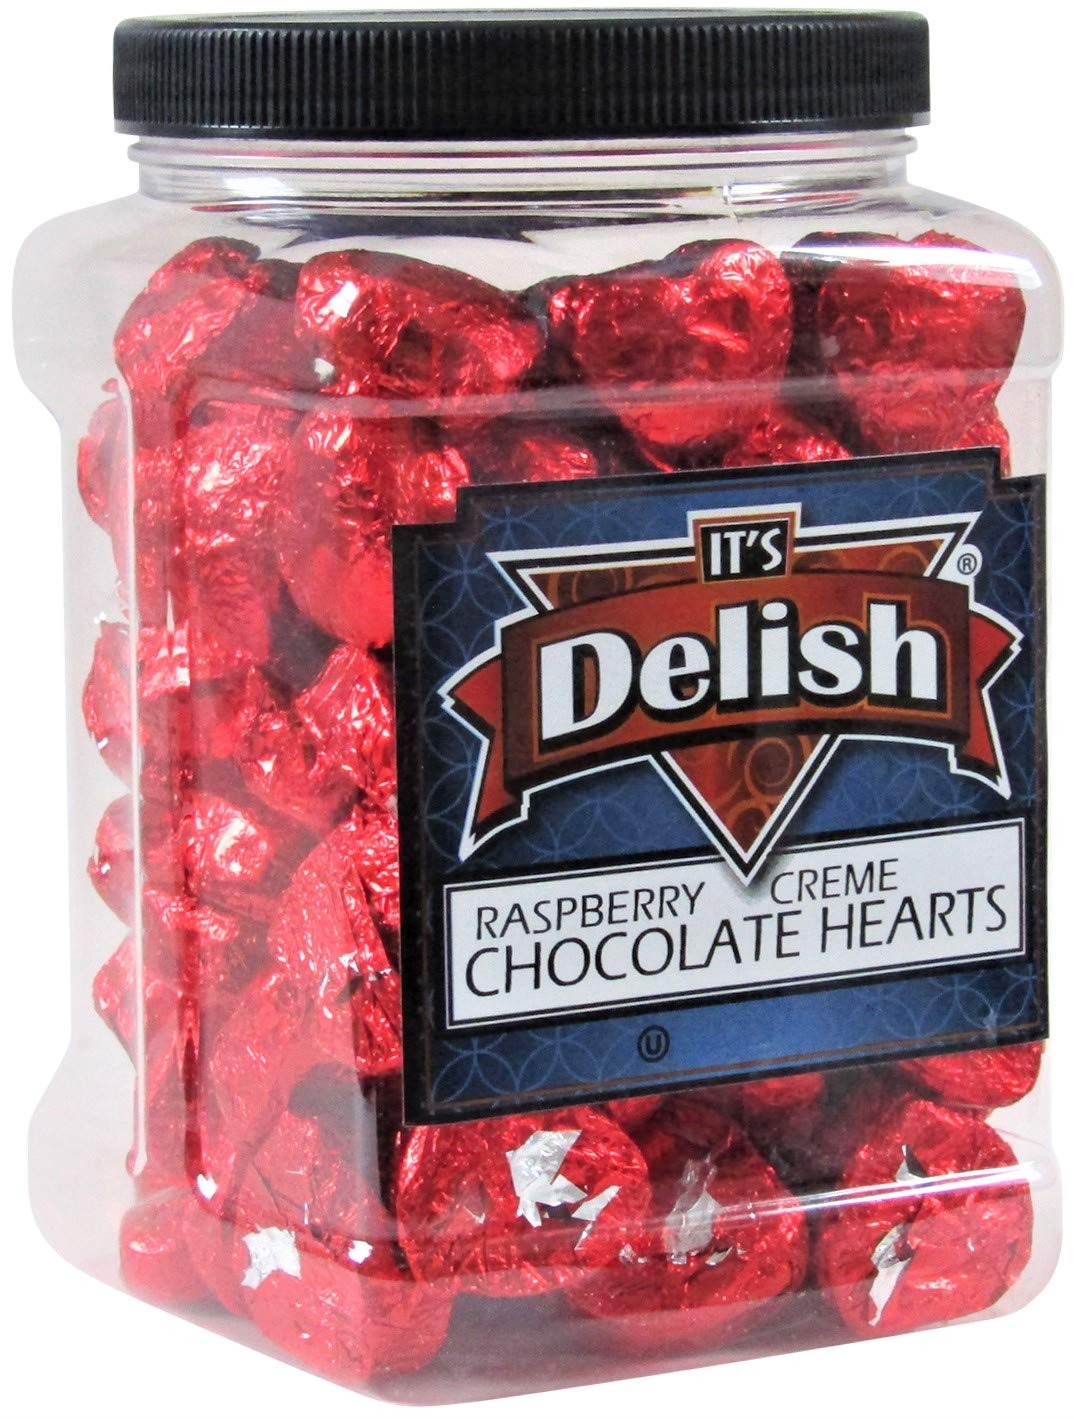
Item Name: Valentines Raspberry Crème Filled Chocolates Hearts in Red Foil by It's Delish, 2.5 LB Bulk Jumbo Container – Great Valentines Day Gift - Events Family Parties Anniversary - Kosher Non-Dairy
Bullet Point 1: ❤️ DELICIOUS RASPBERRY CREME FILLED CHOCOLATES – Do you want your gift to make the most lasting impression ever? Give an elegant gift box of the most exquisite of chocolates! Premium Quality Gourmet Gift Tray by It's Delish. An ingenious gift that will impress and excite your loved one!
Bullet Point 2: ❤️ PERFECT CLASSY GIFT – 2.5 Pounds of goodies! Holds about 75 luscious kosher chocolate cremes individually wrapped in a classy color foil for the holiday and any occasion, looks great tastes awesome. These chocolate covered rich raspberry flavored cream hearts are individually wrapped in fancy pink, red, silver foil - it's your choice! There's about 30 pieces per pound. That's a lot of goodness!
Bullet Point 3: ❤️ NEW GIFT BOX DESIGN – Gifts Perfect for all occasions and holidays, including an everyday Thank You gift, Father’s Day, your Thanksgiving table, or send as a token of sympathy, Christmas Parties, New Year Events, Mother Day, Friendship day, Sisters & Brothers, and a must-have for caterers and party planners. Stock up for your event buffet!
Bullet Point 4: ❤️ WHAT A PLEASANT SURPRISE! – Treat your loved ones and acquaintances with this box of addictive goodness. Our designers have chosen to encase this chocolate gift baskets in a contemporary storage gift container featuring a a heat-sealed seal under the lid to maintain freshness. These gift of chocolate raspberry cremes will relay your message to your recipient in the most articulate manner.
Bullet Point 5: ❤️ QUALITY & KOSHER – This is a different gift that will impress and excite all recipients! Certified OU Parve Kosher Non-Dairy. These are made with dark chocolate and not with milk chocolate, so they're dairy-free. Proudly Made in the USA! Order from the factory direct! These chocolates were foil wrapped for quality and freshness. The resulting ensemble is a delightful variety of gourmet treats that will please the most discerning pallet.
Product Description: <p></p><b> Gourmet Holiday & Valentines Day Chocolate Cremes Jumbo 2.5 LBS Container by It's Delish, Fancy Red Foil Hearts</b><br><br>"Treat your Sweet-Heart with Sweet Hearts!" It's always a pleasure to receive, it's heartwarming. To give is an honor. Its Delish created a gourmet assortment of delights that will surely be a pleasure to give and of course to get. Holds a variety of luscious treats for the holiday and any occasion - looks great tastes awesome. They"ll be appreciated by family, guests, and hosts, at birthday parties or an anniversary, for the holidays, get well wishes, housewarming gift, sympathy or just to say 'thank you'. They will savor the gift and appreciate the gesture! Since we are the factory, we can assure you that these are fresh and delicious. <em>Bon appetit!</em><p></p> The heart-shaped gift box includes mouthwatering chocolate cremes made in-house and foil-wrapped individually to maintain freshness. These chocolate covered rich raspberry flavored cream hearts are individually wrapped in fancy pink foil. There are about 30 pieces per pound, thats around 75 pieces total. Open the container and take a sniff, mmm! Such goodness! <p><br><b>About It's Delish!</b><br><br>It's Delish was established in 1992 and is located in North Hollywood, California. It's Delish is a food manufacturer and distributor that produces over 500 gourmet food products including licorice, sour belts, taffies, caramels, Jordan almonds, chocolates, nuts, fruits, trail mixes, spices, and the spice blends. It's Delish also produces organics and all natural products. We give you the opportunity to order from the factory direct!<br><br>It’s Delish! prides itself on the four pillars that are at the foundation of everything we do.<br><br>Innovation Quality Value Service
Value: 1.0
Unit: Count

Price: 43.99